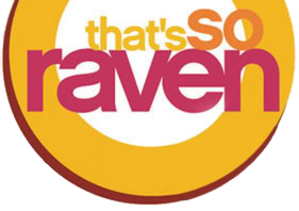
That's So Raven
That's So Raven er en amerikansk Disney Channel tv-serie.